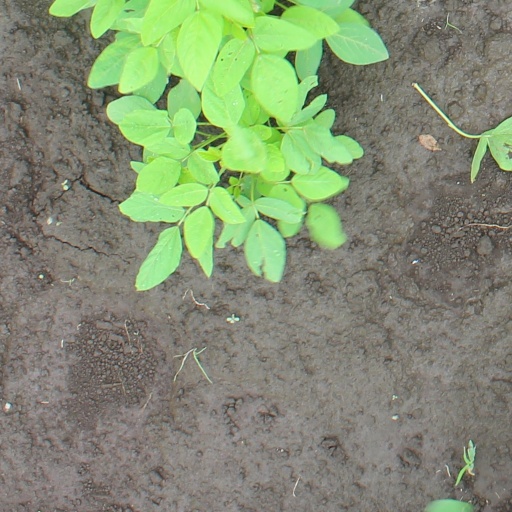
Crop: soybean